Christianisation of Anglo-Saxon England

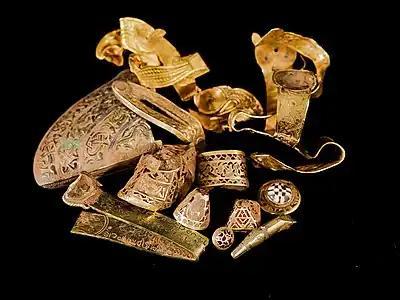
Objects from the Staffordshire Hoard, likely made over the period from the mid to late 6th century to the mid to late 7th century.

Eadwine was born into the Deiran royal house around 586 and escaped from the kingdom when it was taken over by Æthelfrith of Bernicia around 604. He took refuge in Mercia and married Cwenburh of Mercia, the daughter of Cearl, with whom he had two sons: Osfrid and Eadfrid. Bede records him moving between kingdoms, possibly including Gwynedd, until he reached Rædwald in East Anglia. It has been proposed that either there, or one of the smaller kingdoms, Eadwine spent time under the protection of Christian kings and according to some manuscripts of "Historia Brittonum", he was baptised during this time by a Welsh priest named Rhun who was possibly son of Urien of Rheged. Whilst the evidence for an early baptism has been described as weak, it may have served to align him with the Irish and Welsh kings in northern Britain who would have suffered under Æthelfrith. In 616, Rædwald defeated Æthelfrith at the battle of the River Idle leading to Eadwine becoming king of both Bernicia and Deira.